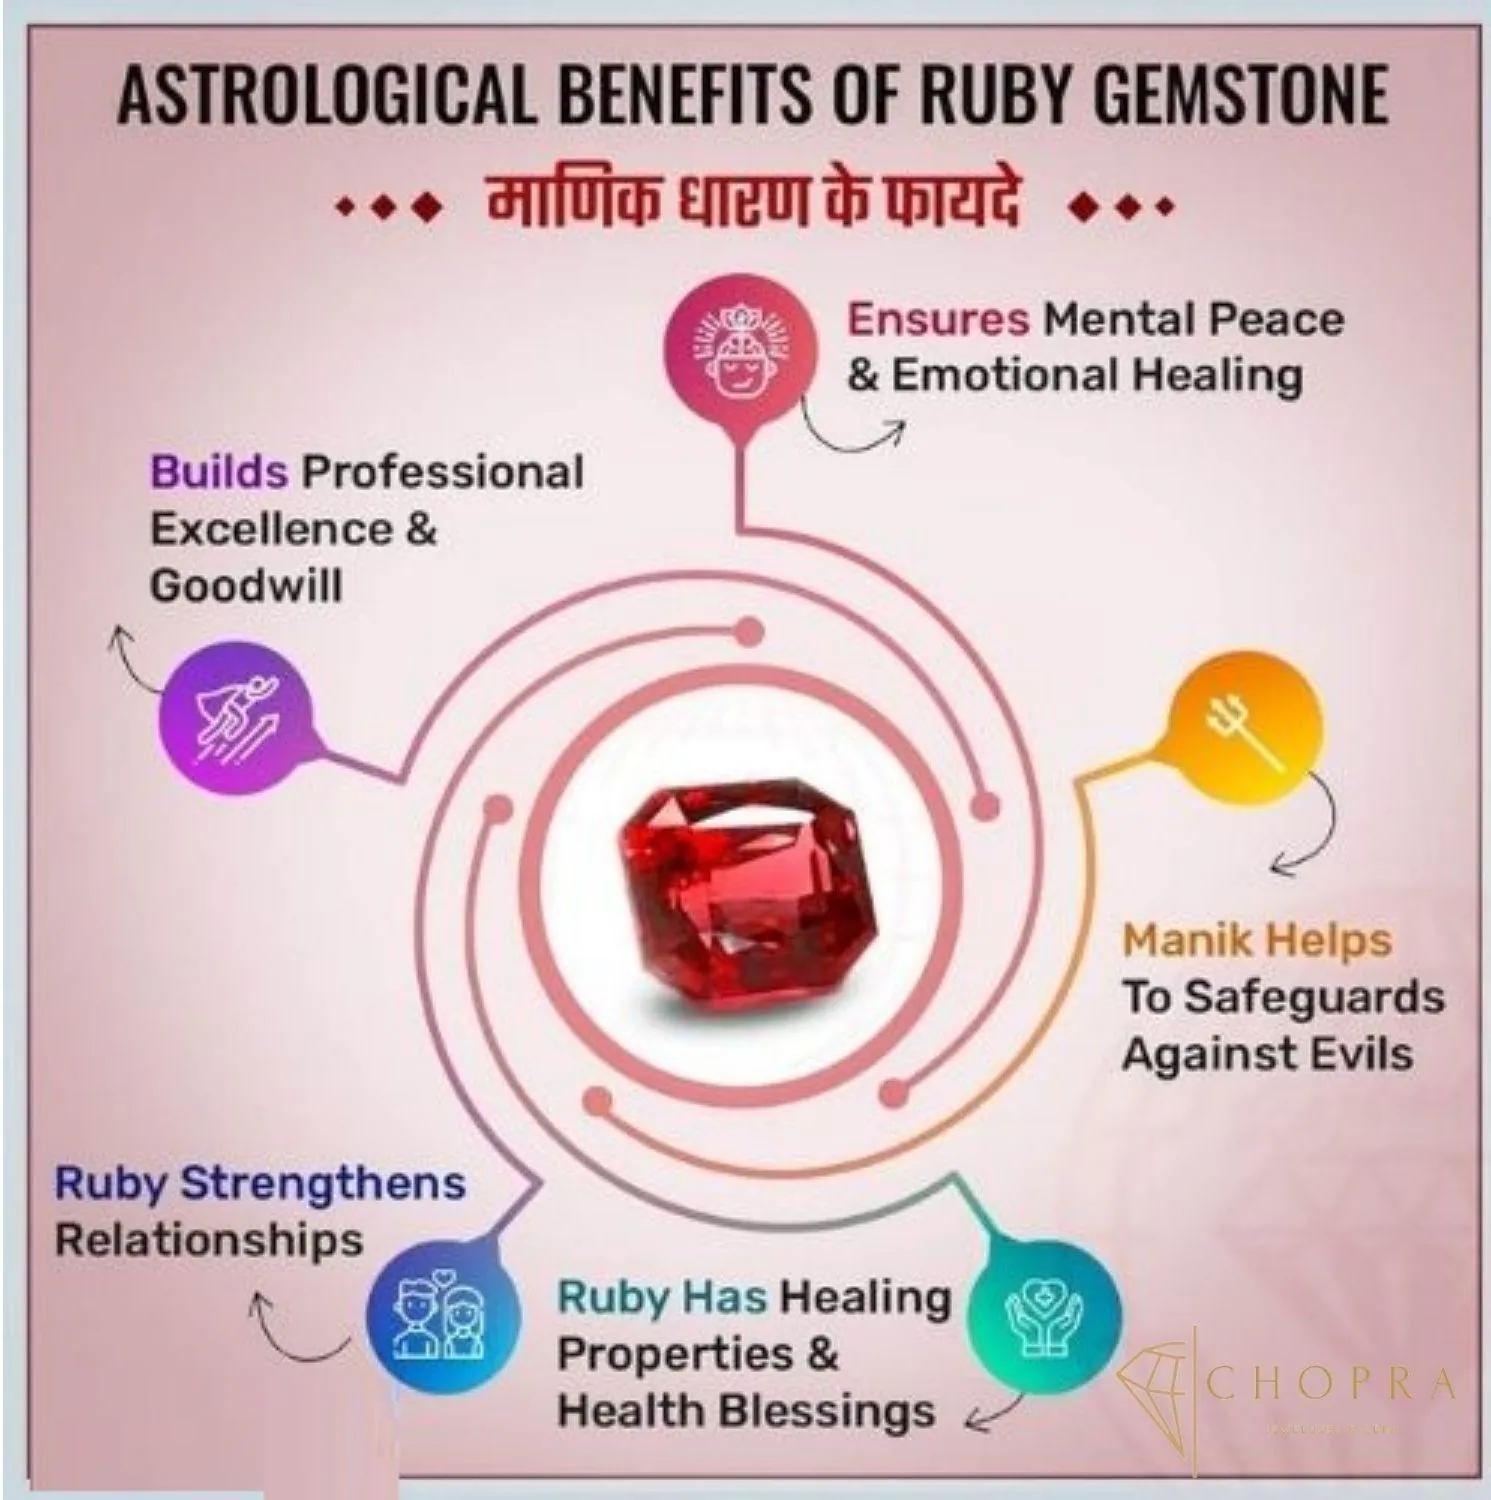
Chopra Gems Brass Natural Natural Ruby Pendant Red (Men and Women)
Type: Necklaces & Pendants
Brand: Chopra Gems & Jewellery
Price: Rs. 299
 Ruby is the red variety of the mineral corundum. Ruby is distinguished for its bright red color, being the most famed and fabled red gemstone. Ruby and sapphire are identical in all properties except for color. Ruby is a naturally occurring stone also known as manik in vedic astrology. Ruby is known as the king of all gems. Ruby is the birthstone of july month, are considered the king of gems and represent love, health and wisdom. Ruby gemstone represents the planet sun. Ruby stone provides good health to the wearer and take away the sadness. It also helps in safeguarding from evil spirits.
Features: Natural natural ruby pendant,Color - red,Collection - ethnic
Included: Natural Natural Ruby Pendant